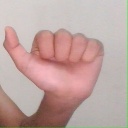
अक्षर: त